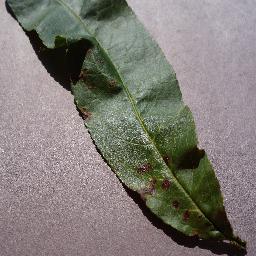
Label: Peach___Bacterial_spot